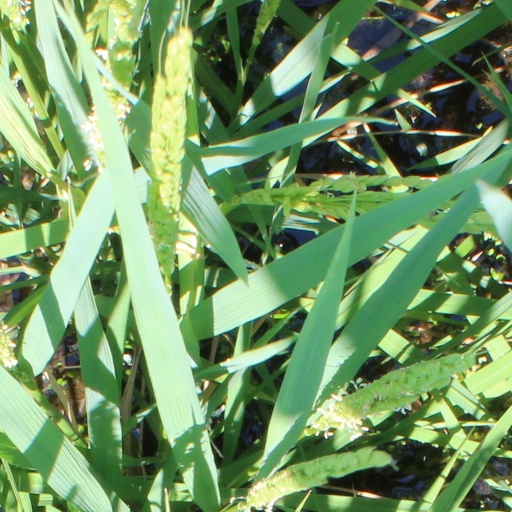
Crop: rice